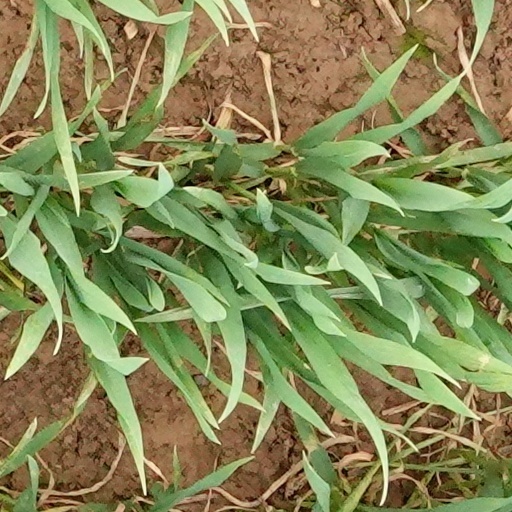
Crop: wheat